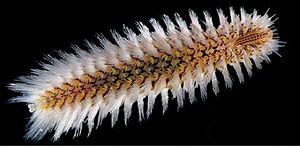
Les Amphinomidae sont une famille de vers polychètes marins d'origine tropicale ou équatoriale, également appelés « vers de feu ». Plusieurs espèces sont conservées en aquarium marin pour leur utilité écologique ou simplement leur esthétique parfois spectaculaire.